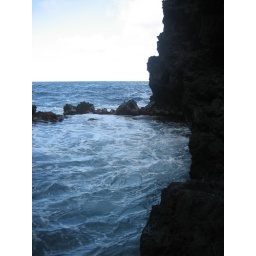
hidden red sand beach in Hana